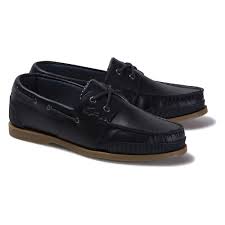
Label: Boat